Philips Stadion

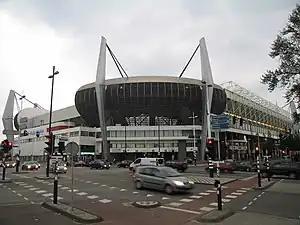
The north-east corner of the stadium, which was completed in 2000.

In 1910, the Philips company erected new houses to serve the growing need for employee housing. The area, fittingly named Philipsdorp ("Philips Village"), was built on walking distance from the Philips factories and located (at that point) in the outskirts of Eindhoven. Urban planner Gerrit Jan de Jongh envisaged a village green in the center, creating a space for leisure and sports. In this green, a football field, a korfball field and a bandstand were planned. The area was named the Philips Sportpark. Meanwhile, Philips founded a football team for its young employees, named Philips Elftal. Their first match marks the first recorded use of the Philips Sportpark: on 15 January 1911, the Philips Elftal won their debut match against Hollandia from Woensel. The Philips Elftal continued to play at the field for two seasons; in 1913 the team was succeeded by PSV, who also took the Philips Sportpark as their home ground. PSV's first official home game was the Eindhoven derby against EVV on 10 October 1915.